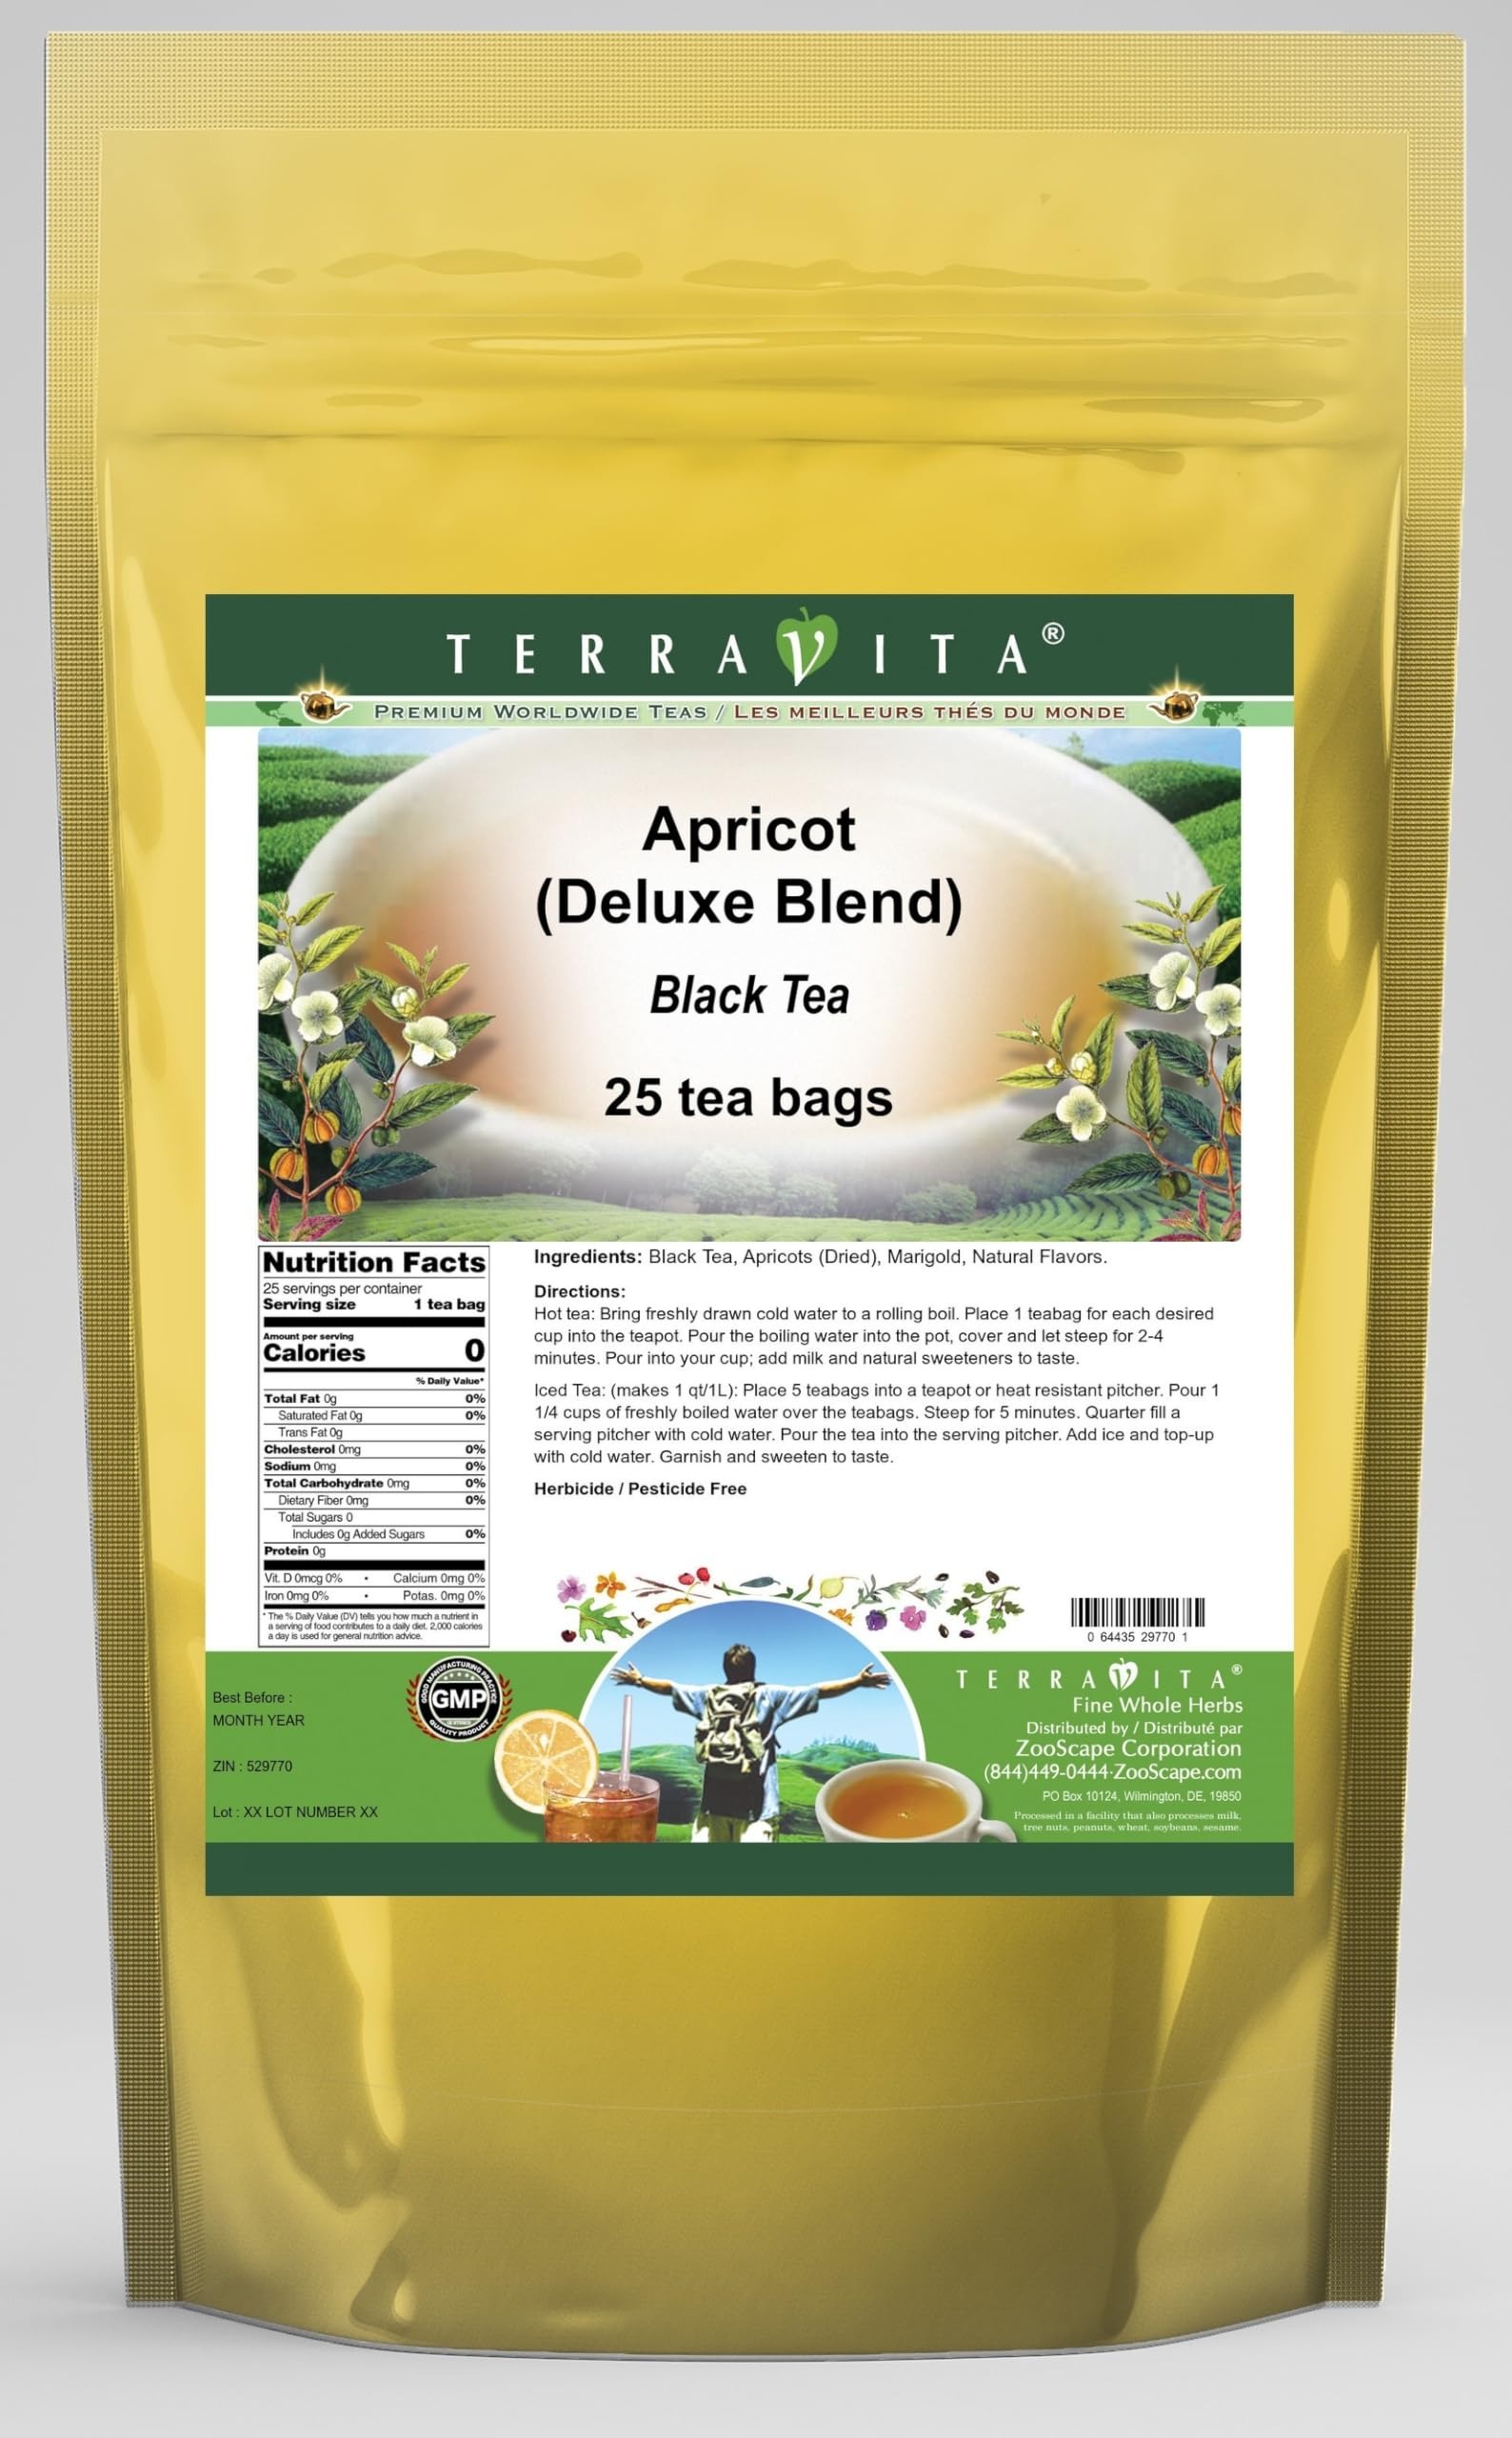
Item Name: Apricot Black Tea (Deluxe Blend) (25 tea bags, ZIN: 529770)
Bullet Point 1: Our Apricot Black Tea is a scrumptuous flavored Black tea you will enjoy anytime! - Ingredients: Black tea, Apricots (Dried), Marigold and natural apricot flavor.
Bullet Point 2: No fillers.
Bullet Point 3: Manufacturer: TerraVita
Bullet Point 4: Size: 25 tea bags
Bullet Point 5: Black Tea Bags - Packed in a convenient upright pouch!
Product Description: Our Apricot Black Tea is a scrumptuous flavored Black tea you will enjoy anytime! - Ingredients: Black tea, Apricots (Dried), Marigold and natural apricot flavor. - Hot tea brewing method: Bring freshly drawn cold water to a rolling boil. Place 1 teabag for each desired cup into the teapot. Pour the boiling water into the pot, cover and let steep for 2-4 minutes. Pour into your cup; add milk and natural sweeteners to taste. - Iced tea brewing method: (to make 1 liter/quart): Place 5 teabags into a teapot or heat resistant pitcher. Pour 1 1/4 cups of freshly boiled water over the teabags. Steep for 5 minutes. Quarter fill a serving pitcher with cold water. Pour the tea into the serving pitcher. Add ice and top-up with cold water. Garnish and sweeten to taste. - TerraVita is an exclusive line of premium-quality, natural source products that use only the finest, purest and most potent ingredients found around the world. TerraVita is hallmarked by the highest possible standards of purity, potency, stability and freshness. All of our products are prepared with the highest elements of quality control, from raw materials through the entire manufacturing process, up to and including the moment that the bottles or bags are sealed for freshness and shipped out to you. Our highest possible standards are certified by independent laboratories and backed by our personal guarantee. - TerraVita exists to meet and ensure your family's health and wellness without the harmful effects of chemicals and health products. We strive to make all of our products affordable and reliable and are constantly searching the market to maintain our affordability and to look for new ways to serve you and the ones you love. TerraVita has become a trusted household name for many families and can bring you a
Value: 25.0
Unit: Count

Price: 16.77